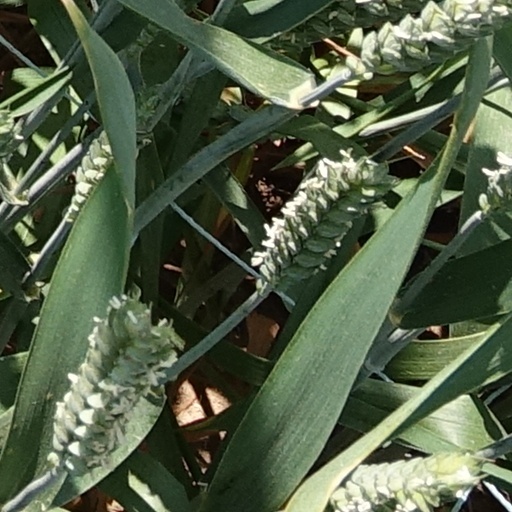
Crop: wheat